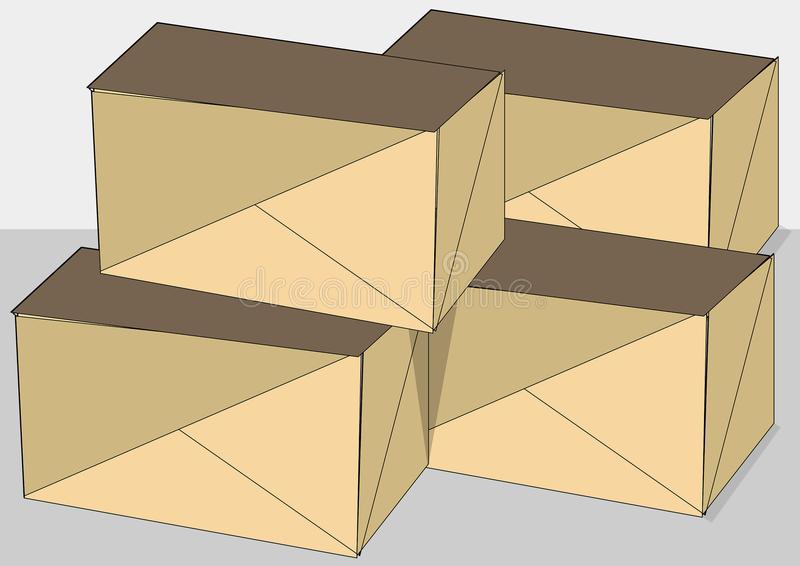
Label: cardboard